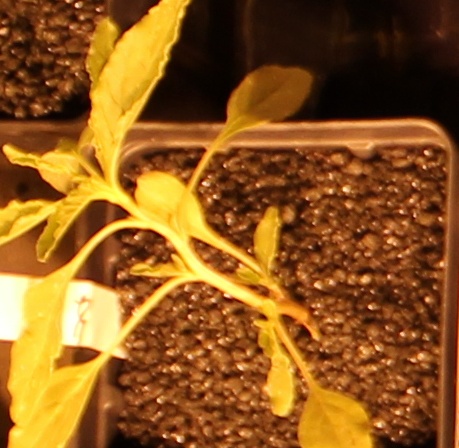
Label: Waterhemp